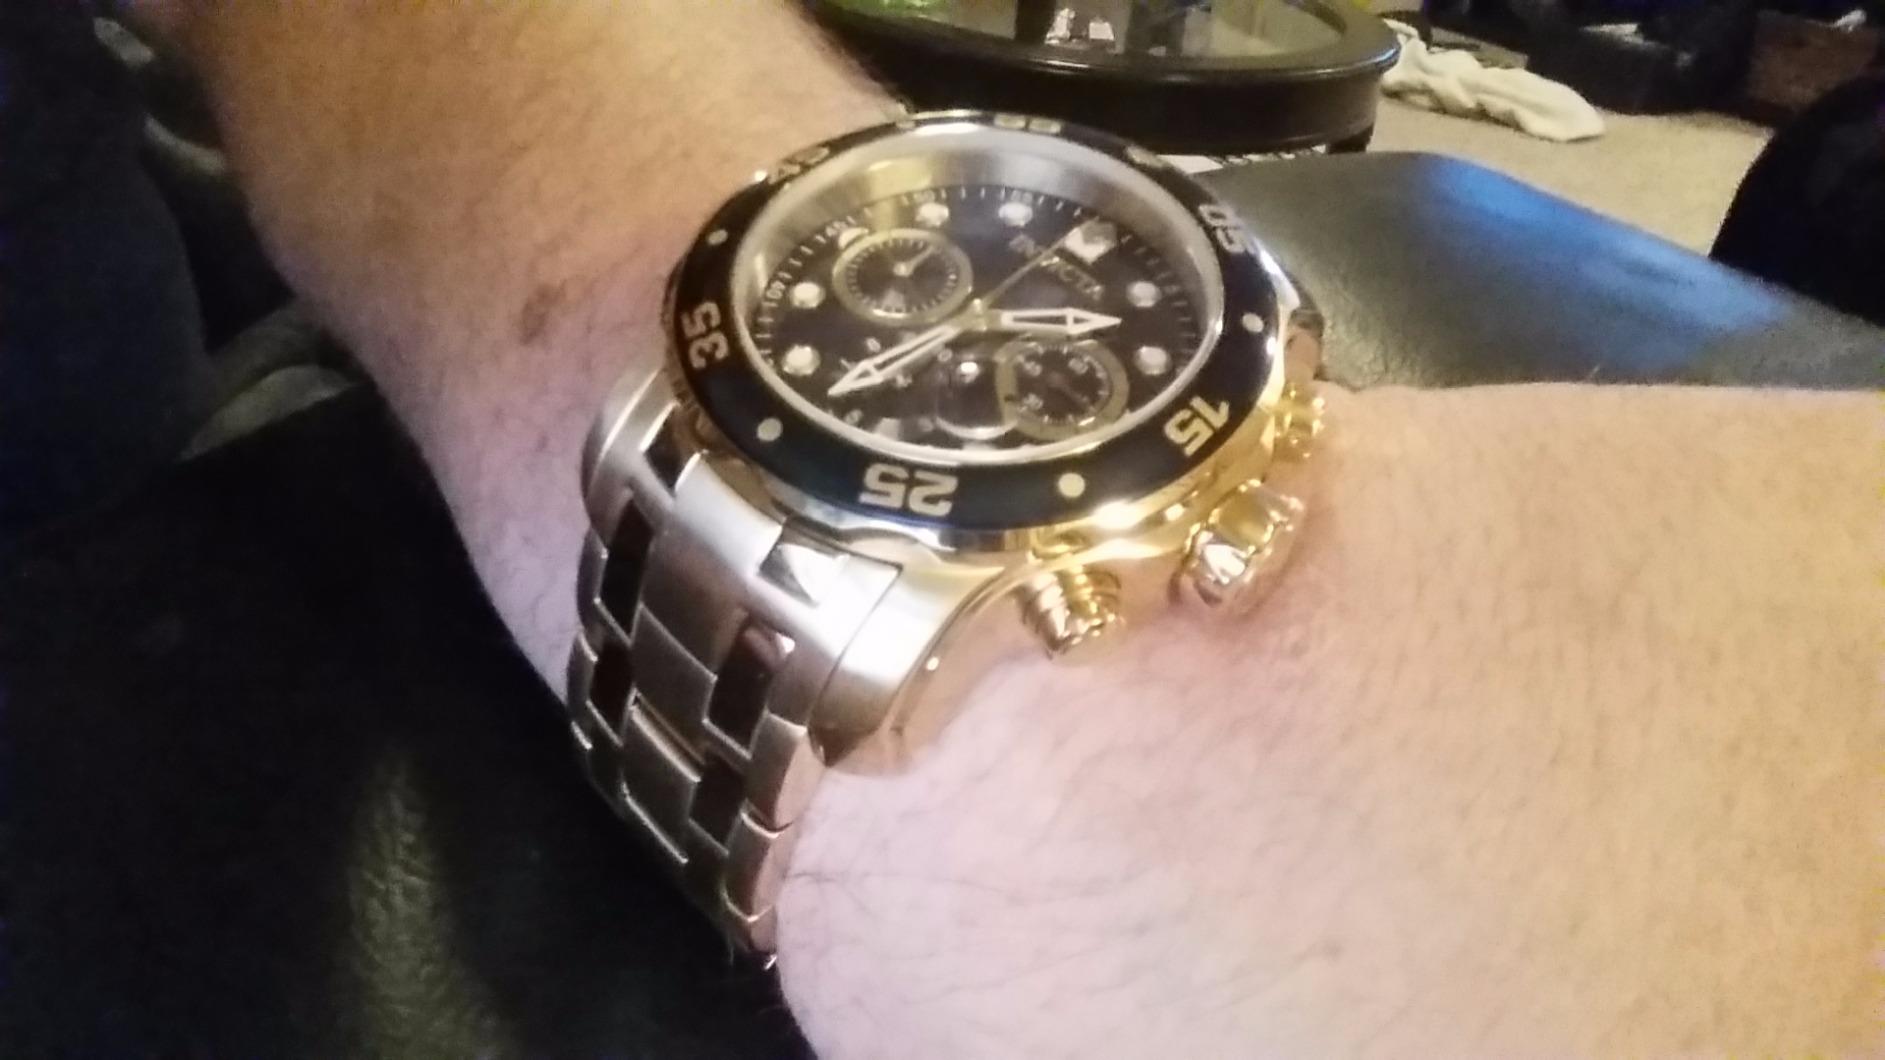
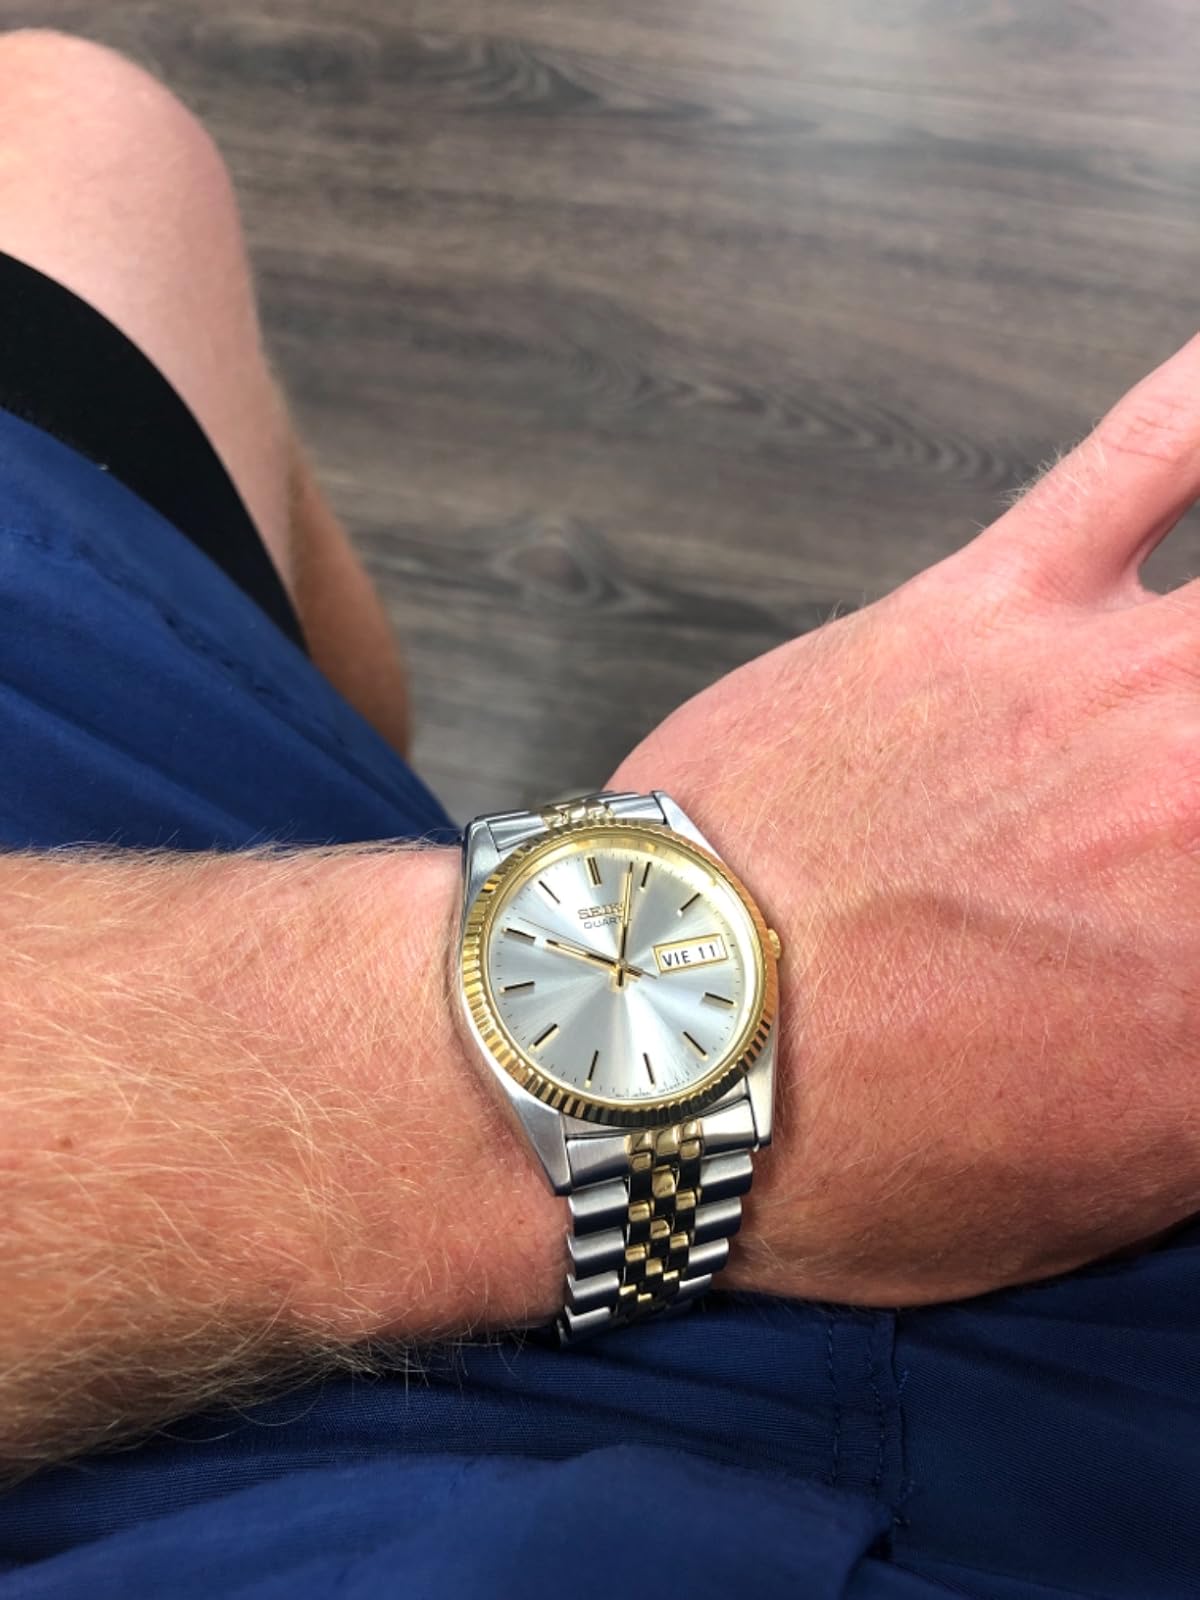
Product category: accessories_watch
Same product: no